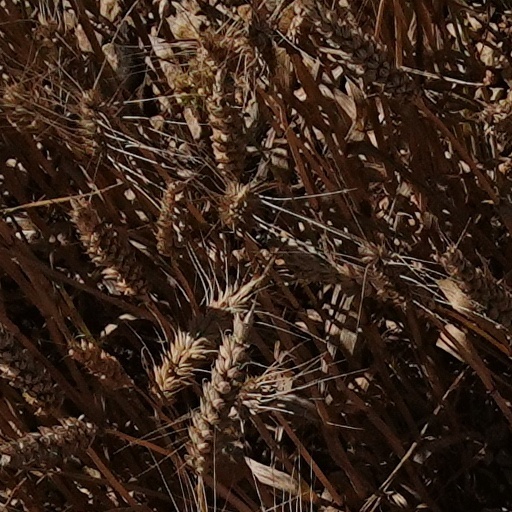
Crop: wheat